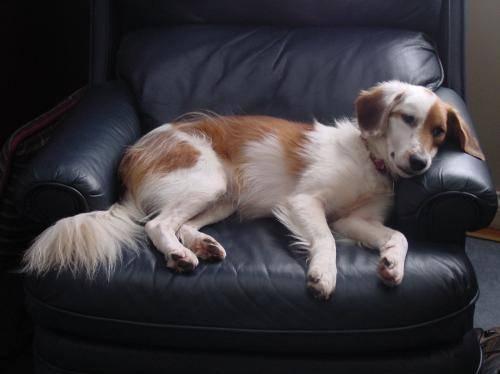
dog